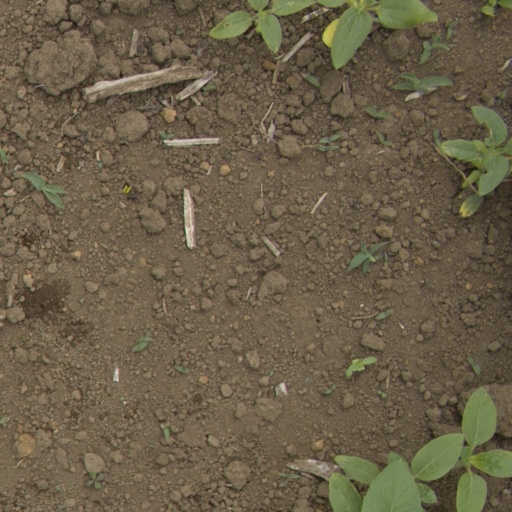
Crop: Jerusalem artichoke